Stalag II-D

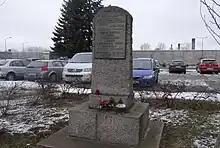
Memorial to the victims of the camp

It was relatively easy to escape from a farm, but much more difficult to evade recapture. Prisoners working on farms did not have the essential assistance that was provided in Oflags by teams of dedicated specialists who forged documents and prepared maps. Without these it was extremely difficult to traverse hundreds of miles past frequent checks by the Nazi police.